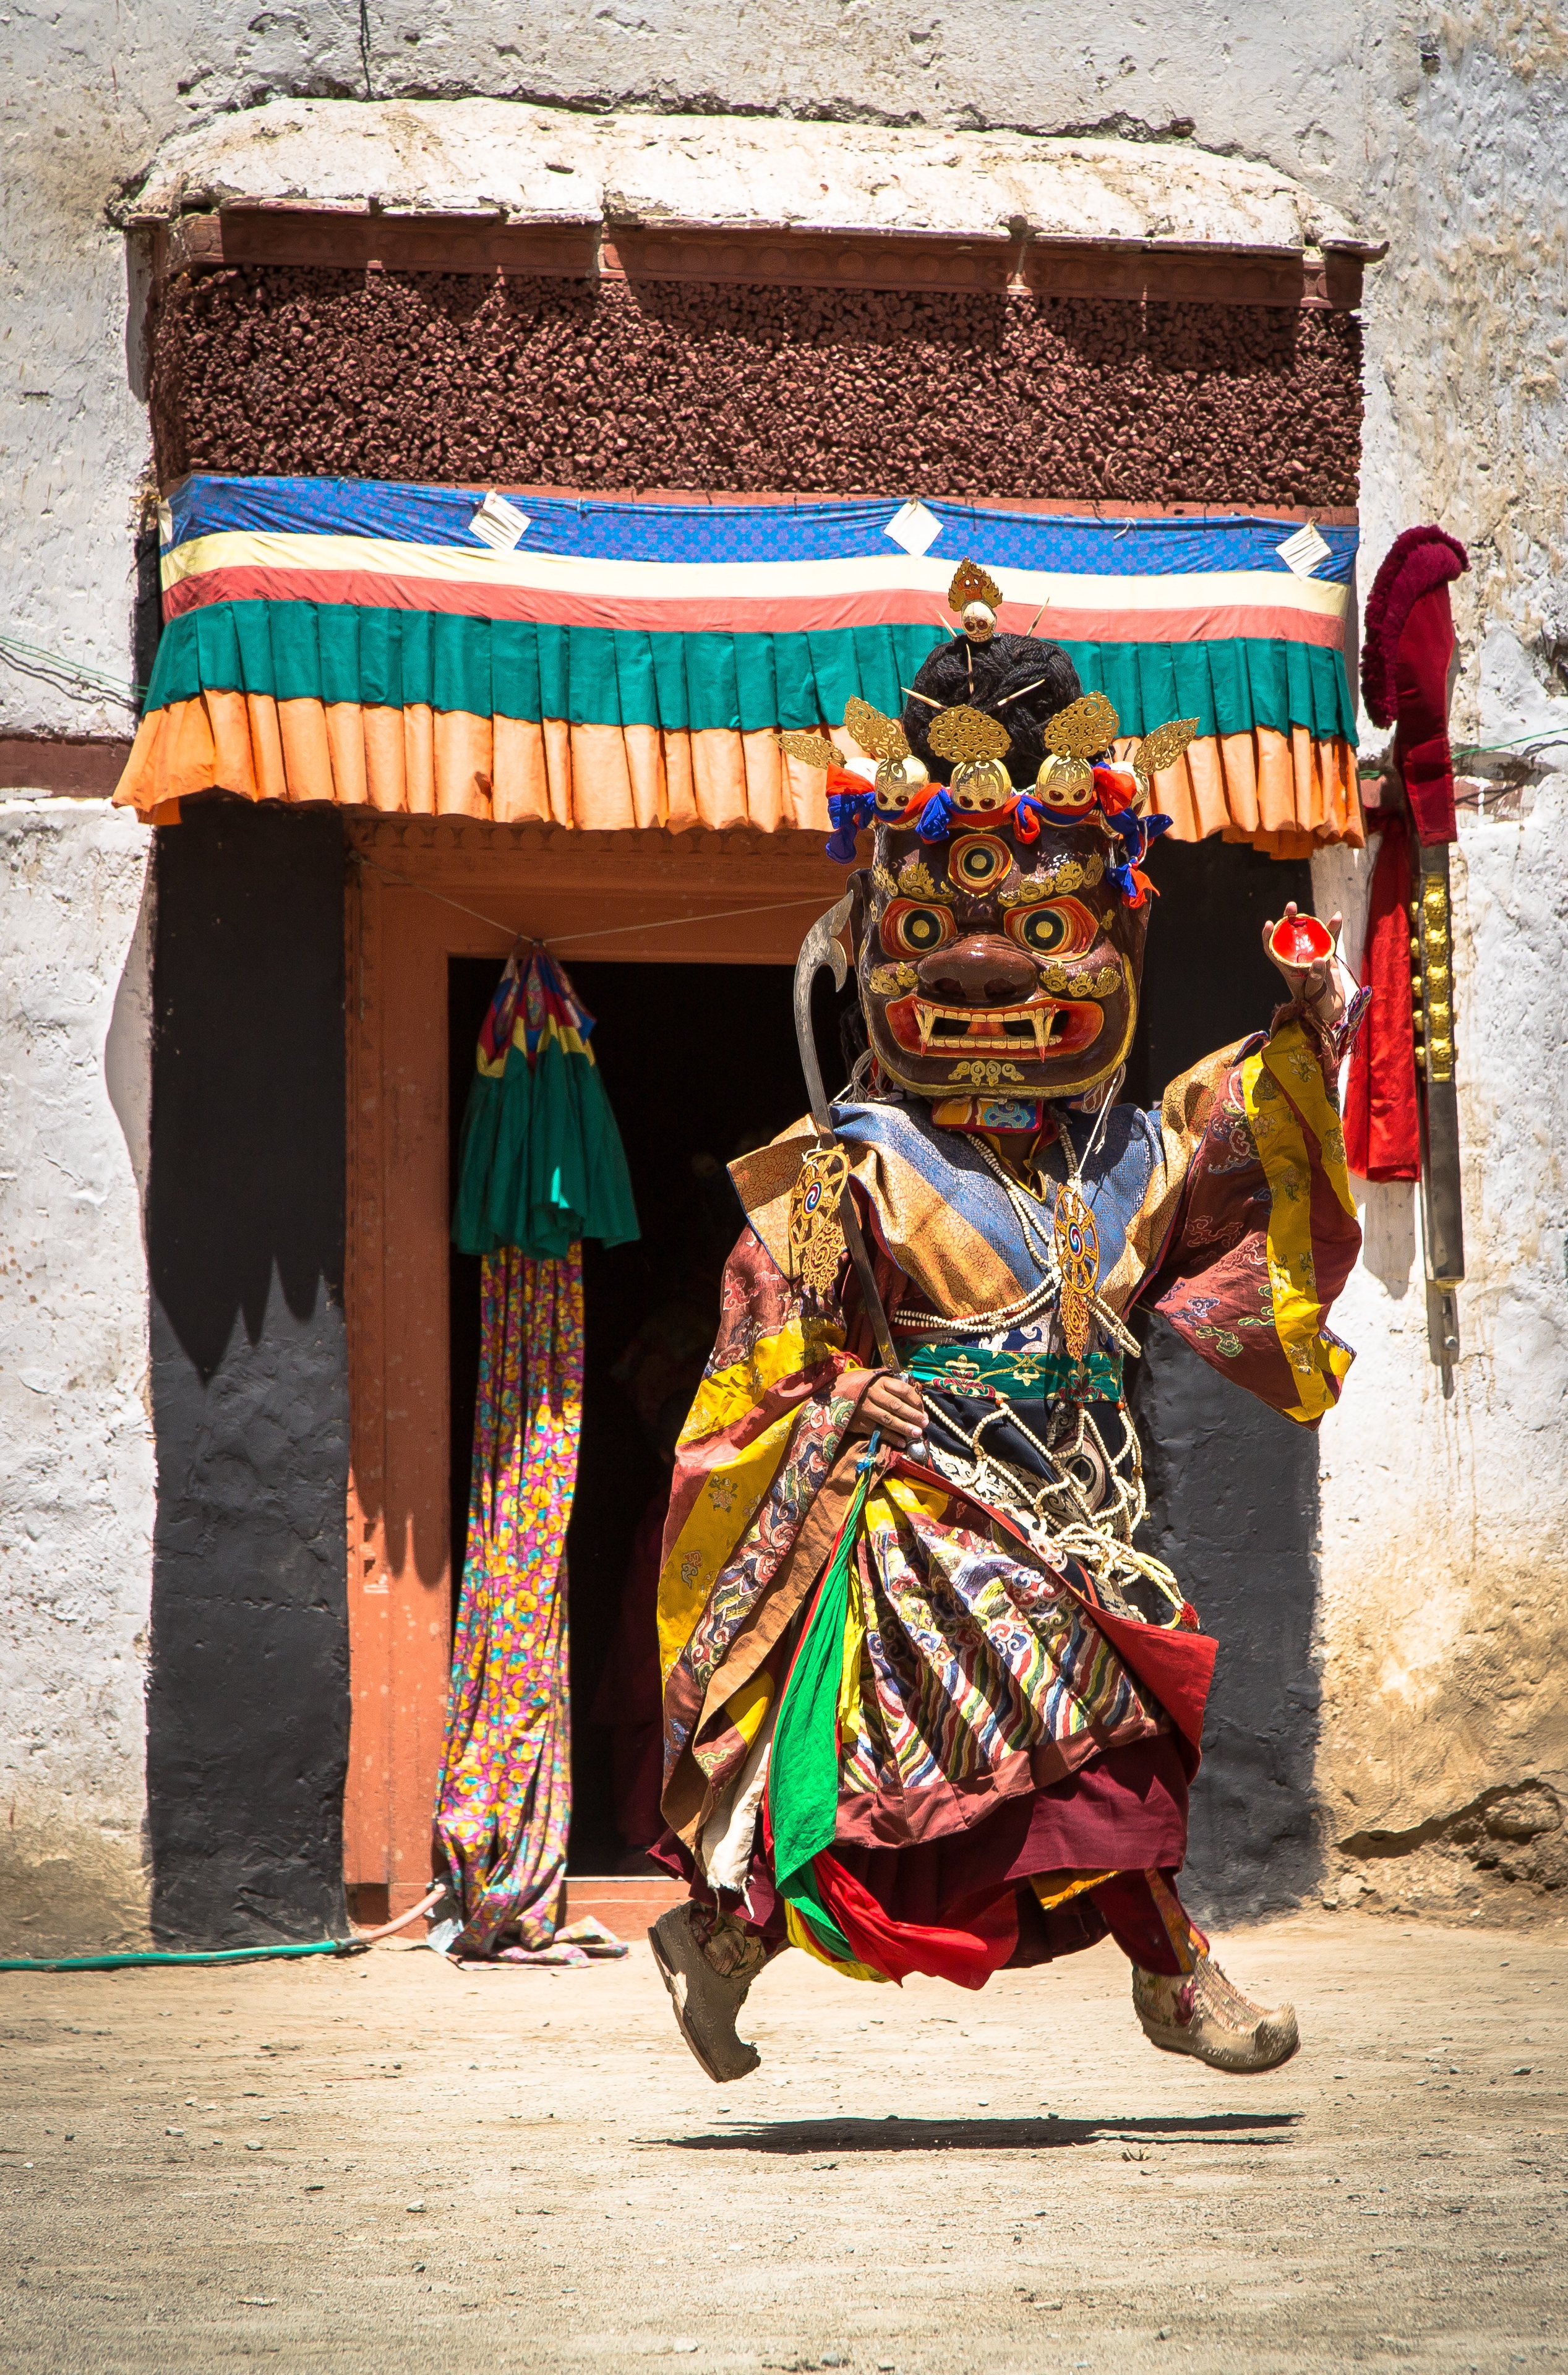
color, person, people, hindu temple, tribe, temple, tradition, travel